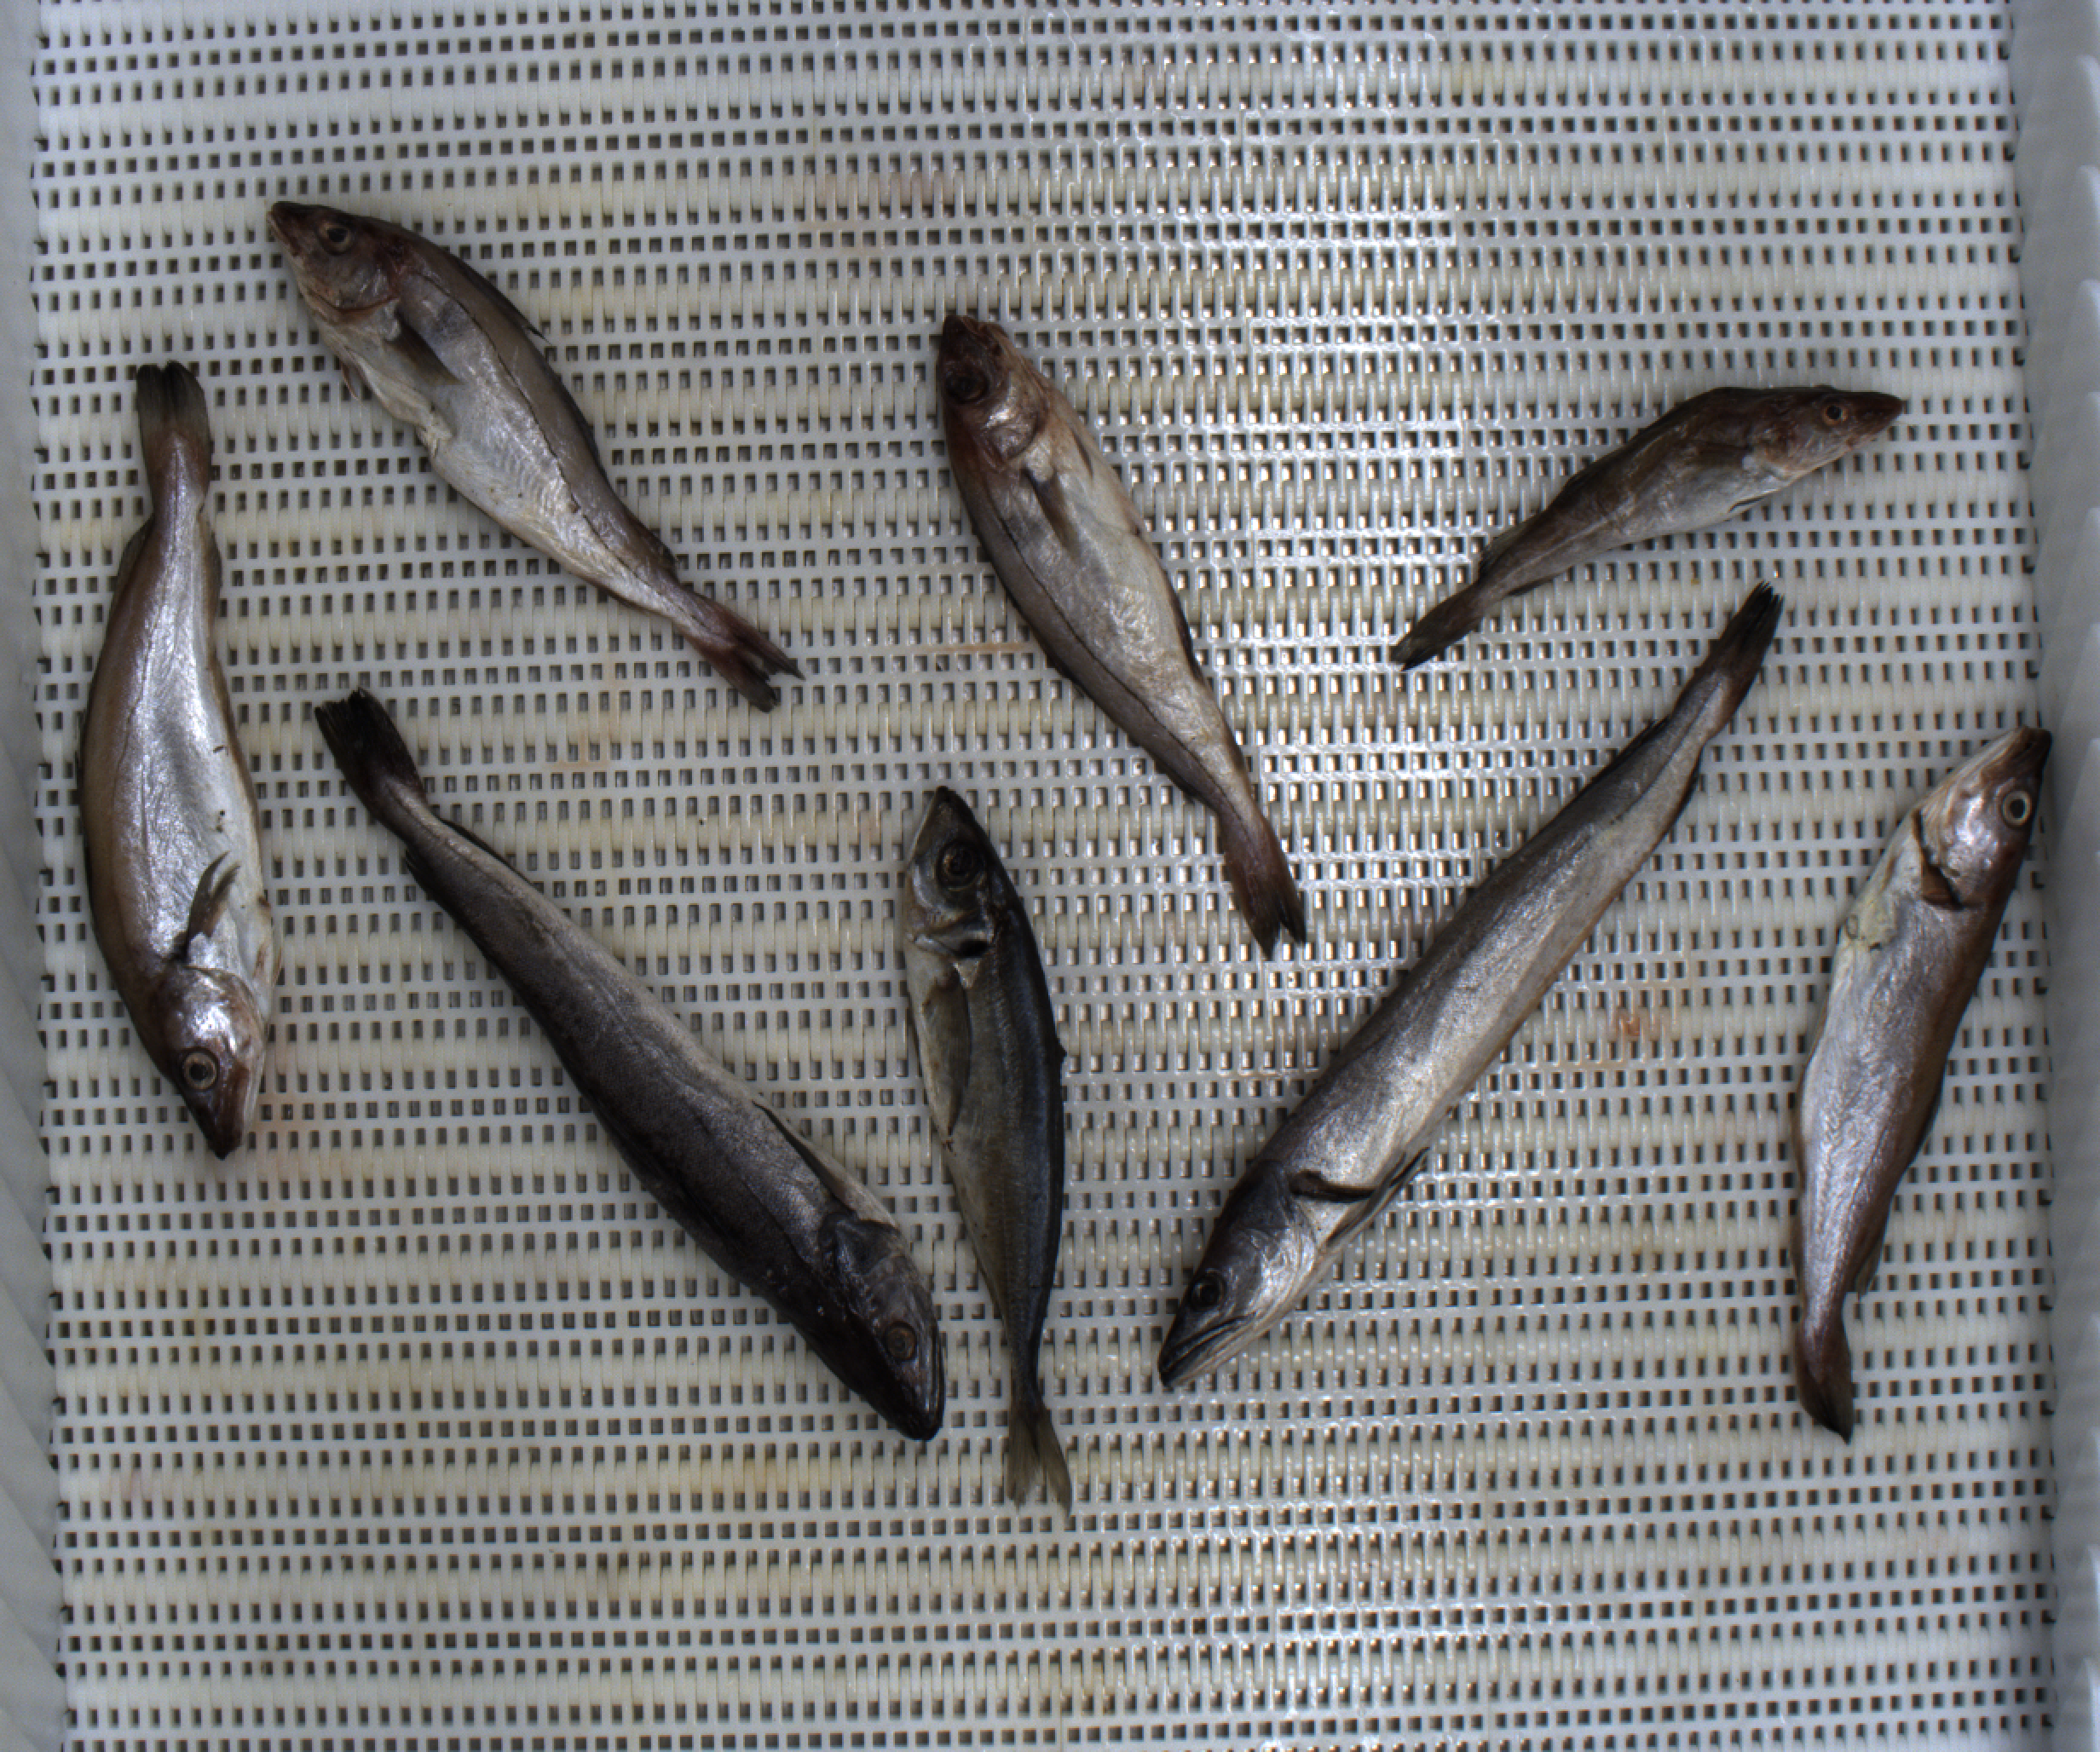
Total fish: 8
Cod: 1
Haddock: 2
Whiting: 2
Hake: 2
Horse mackerel: 1
Saithe: 0
Other: 0